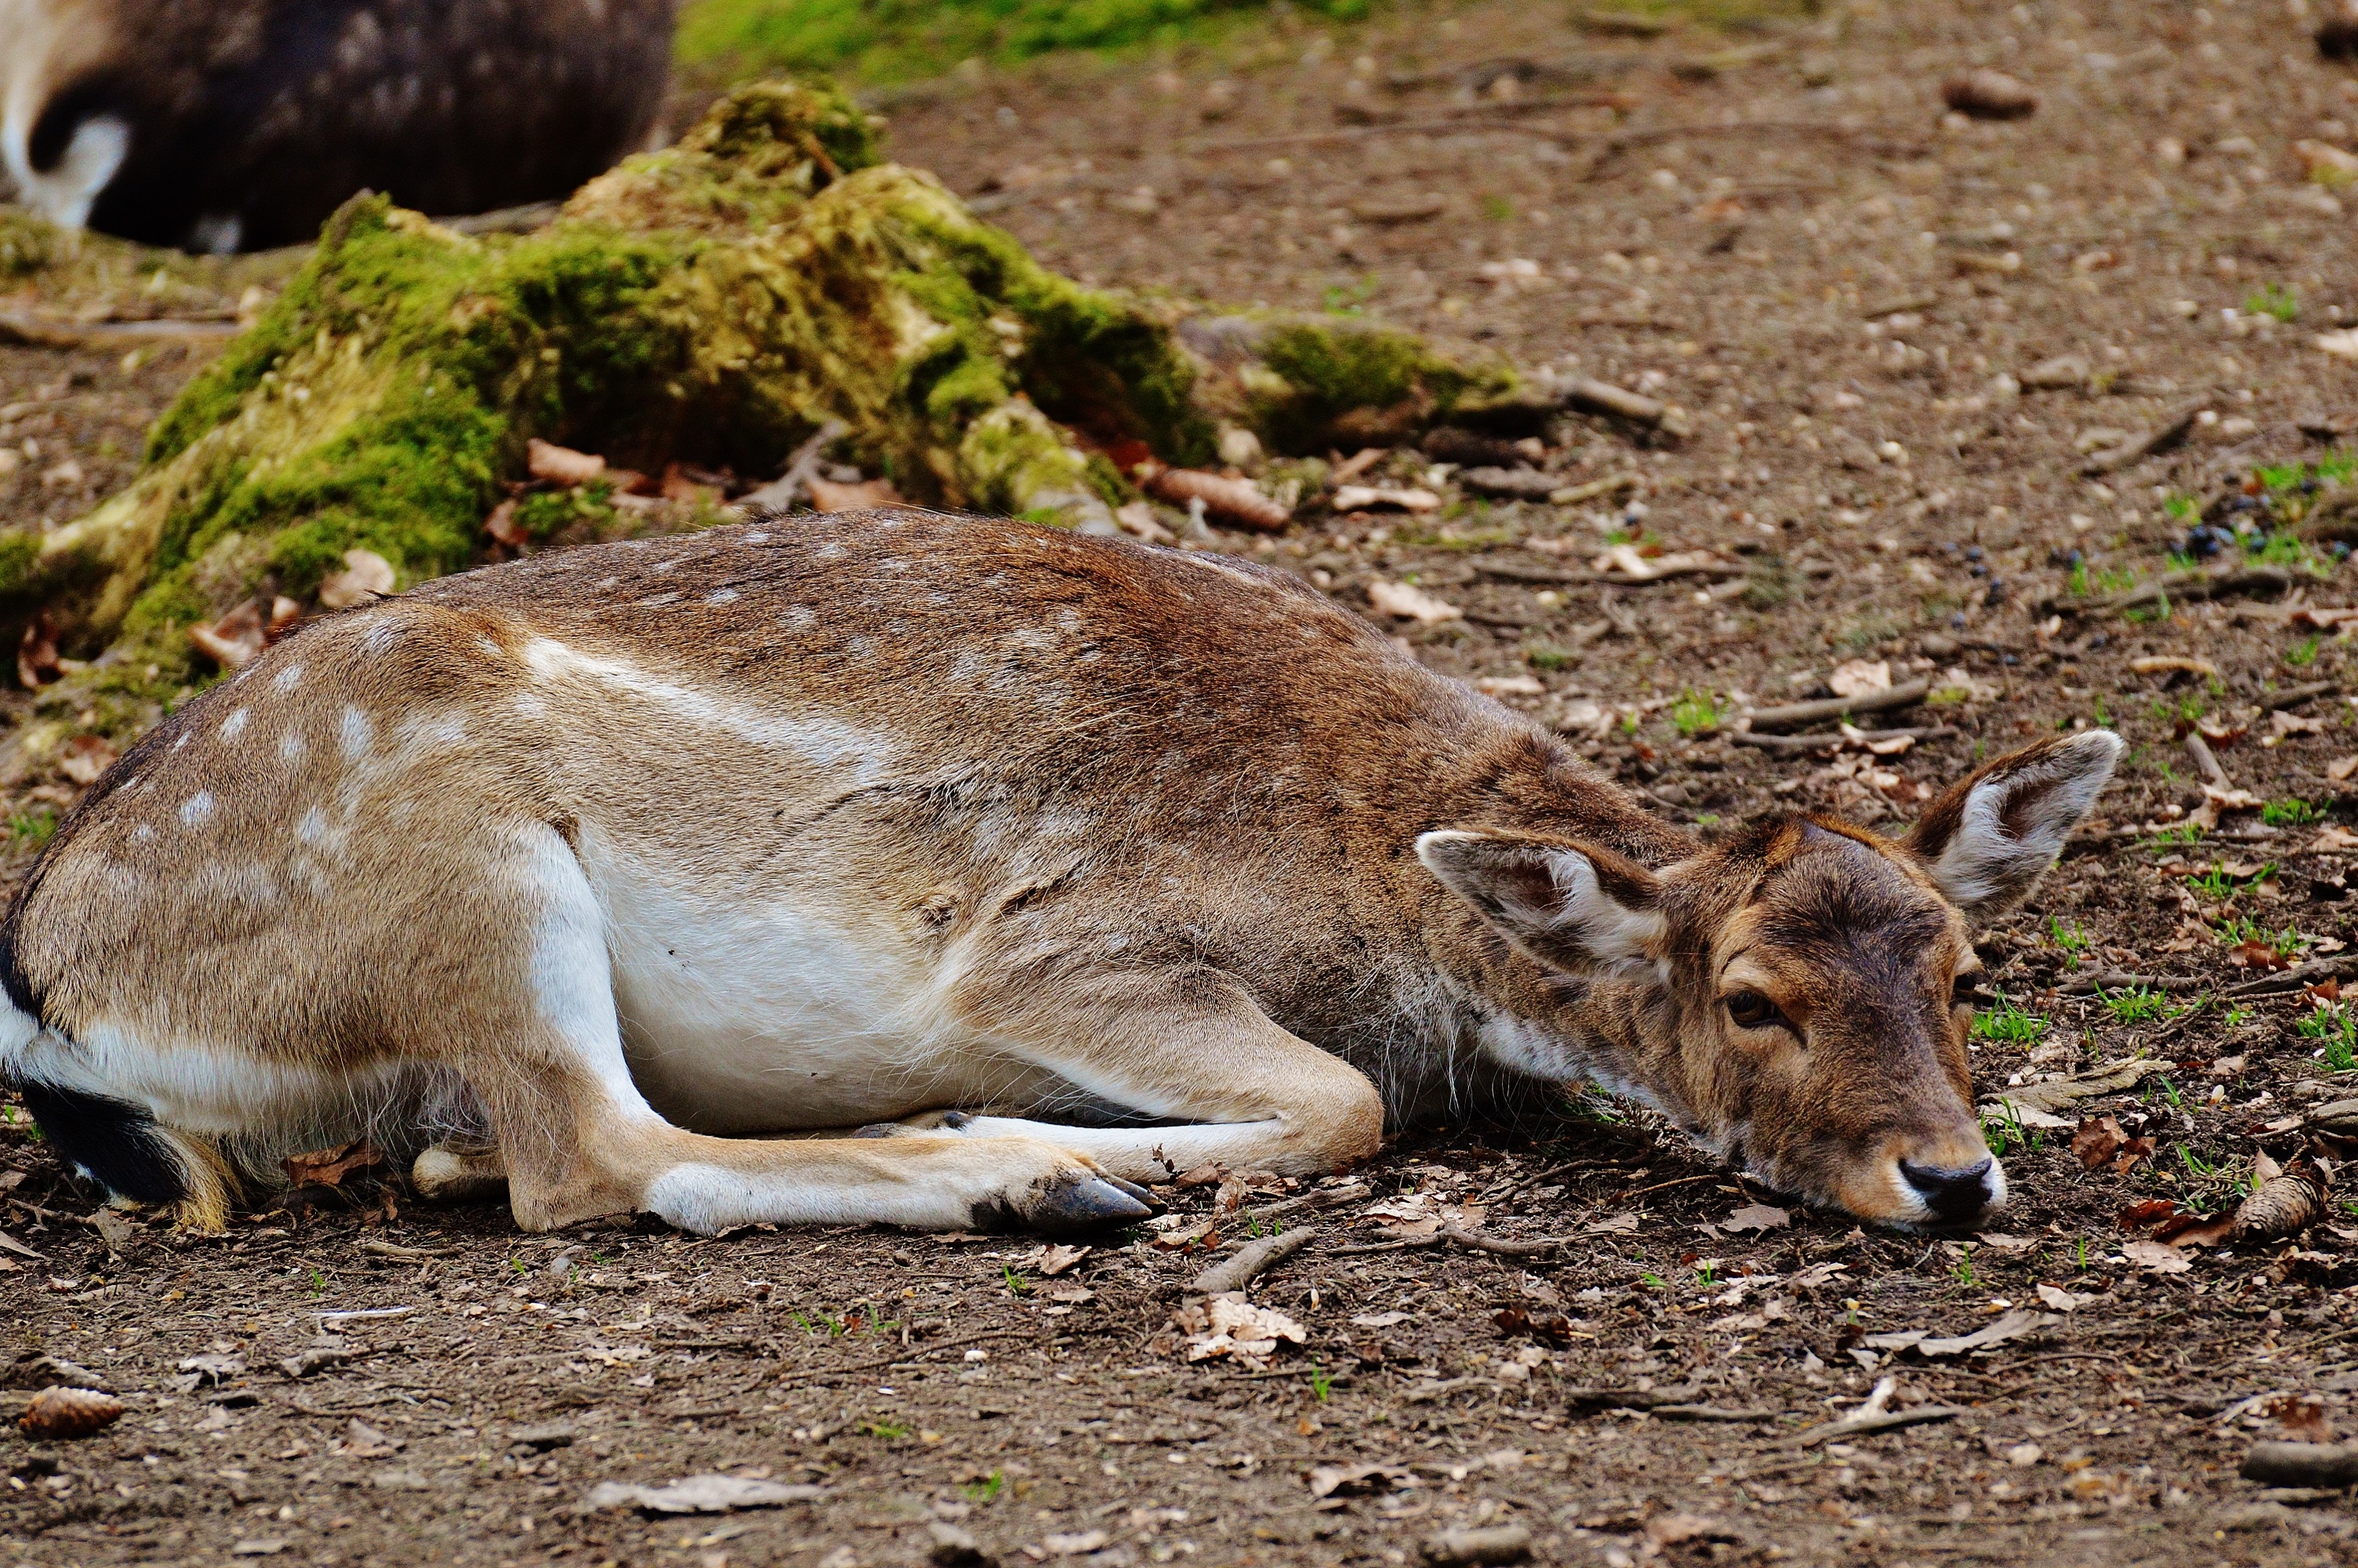
nature, wildlife, wild, deer, zoo, mammal, fauna, wild animal, vertebrate, roe deer, red deer, white tailed deer, wildpark poing, free deer